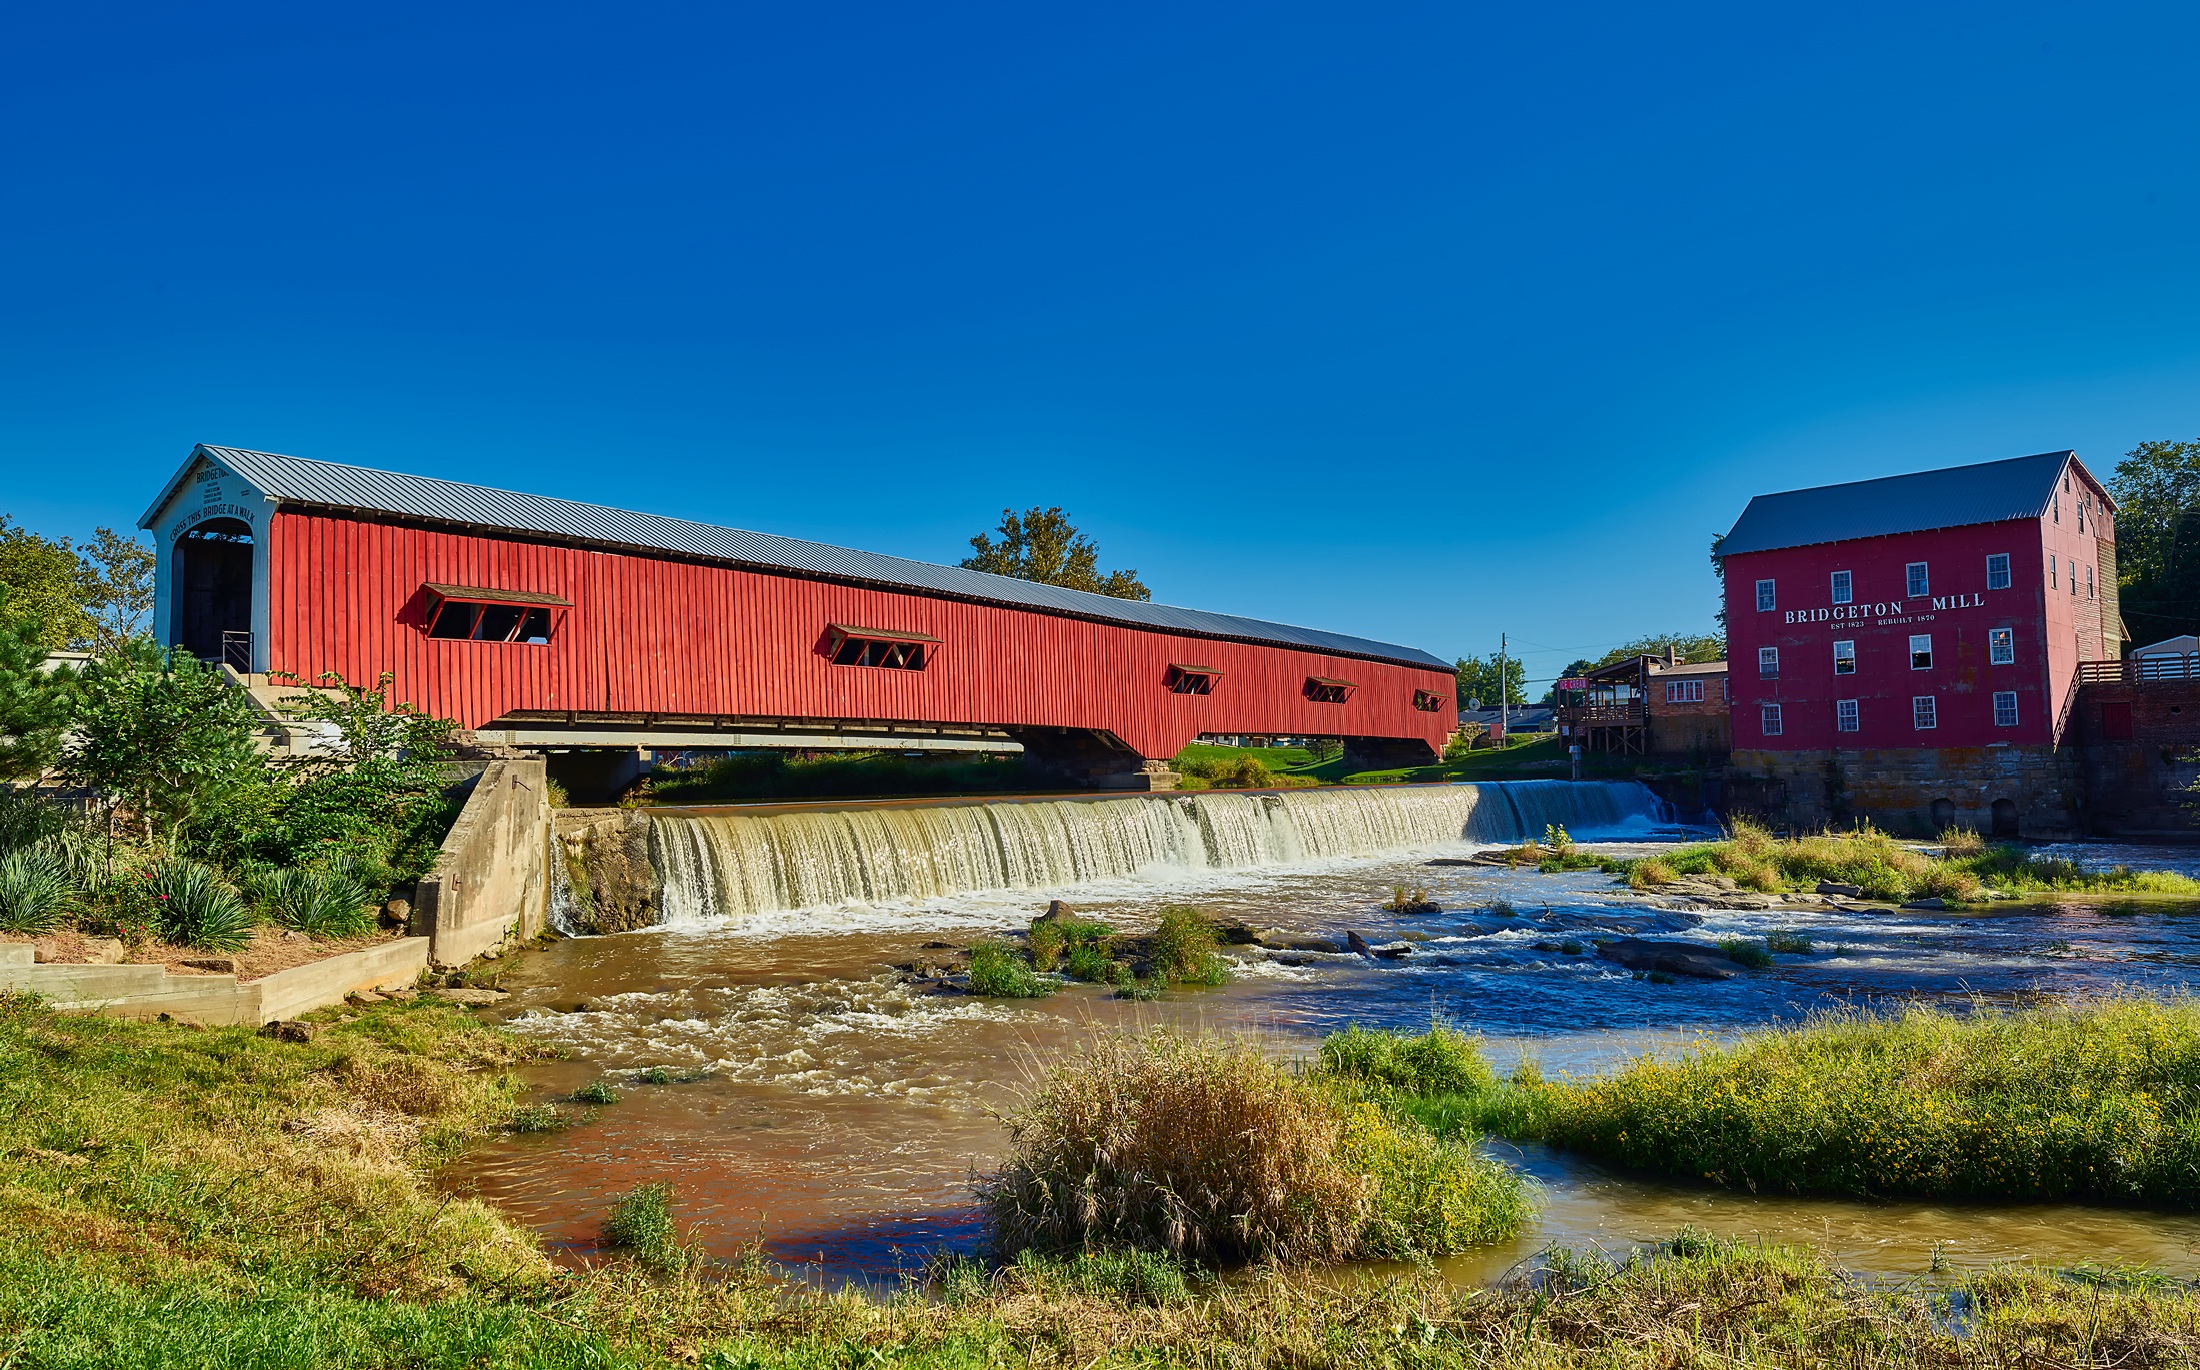
landscape, water, nature, creek, architecture, train, country, transport, stream, rural, cascade, red, vehicle, landmark, dam, covered bridge, outdoors, hdr, mill, rail transport, rural area, indiana, rolling stock, railroad car, bridgeton